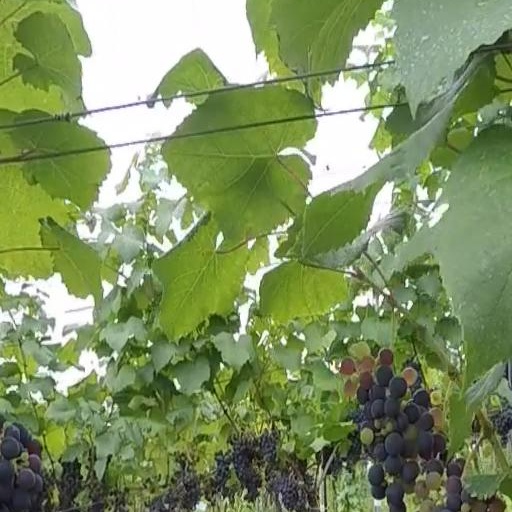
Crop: grape